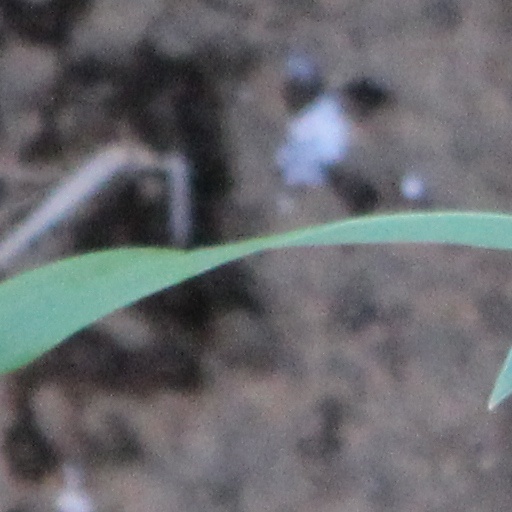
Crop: wheat